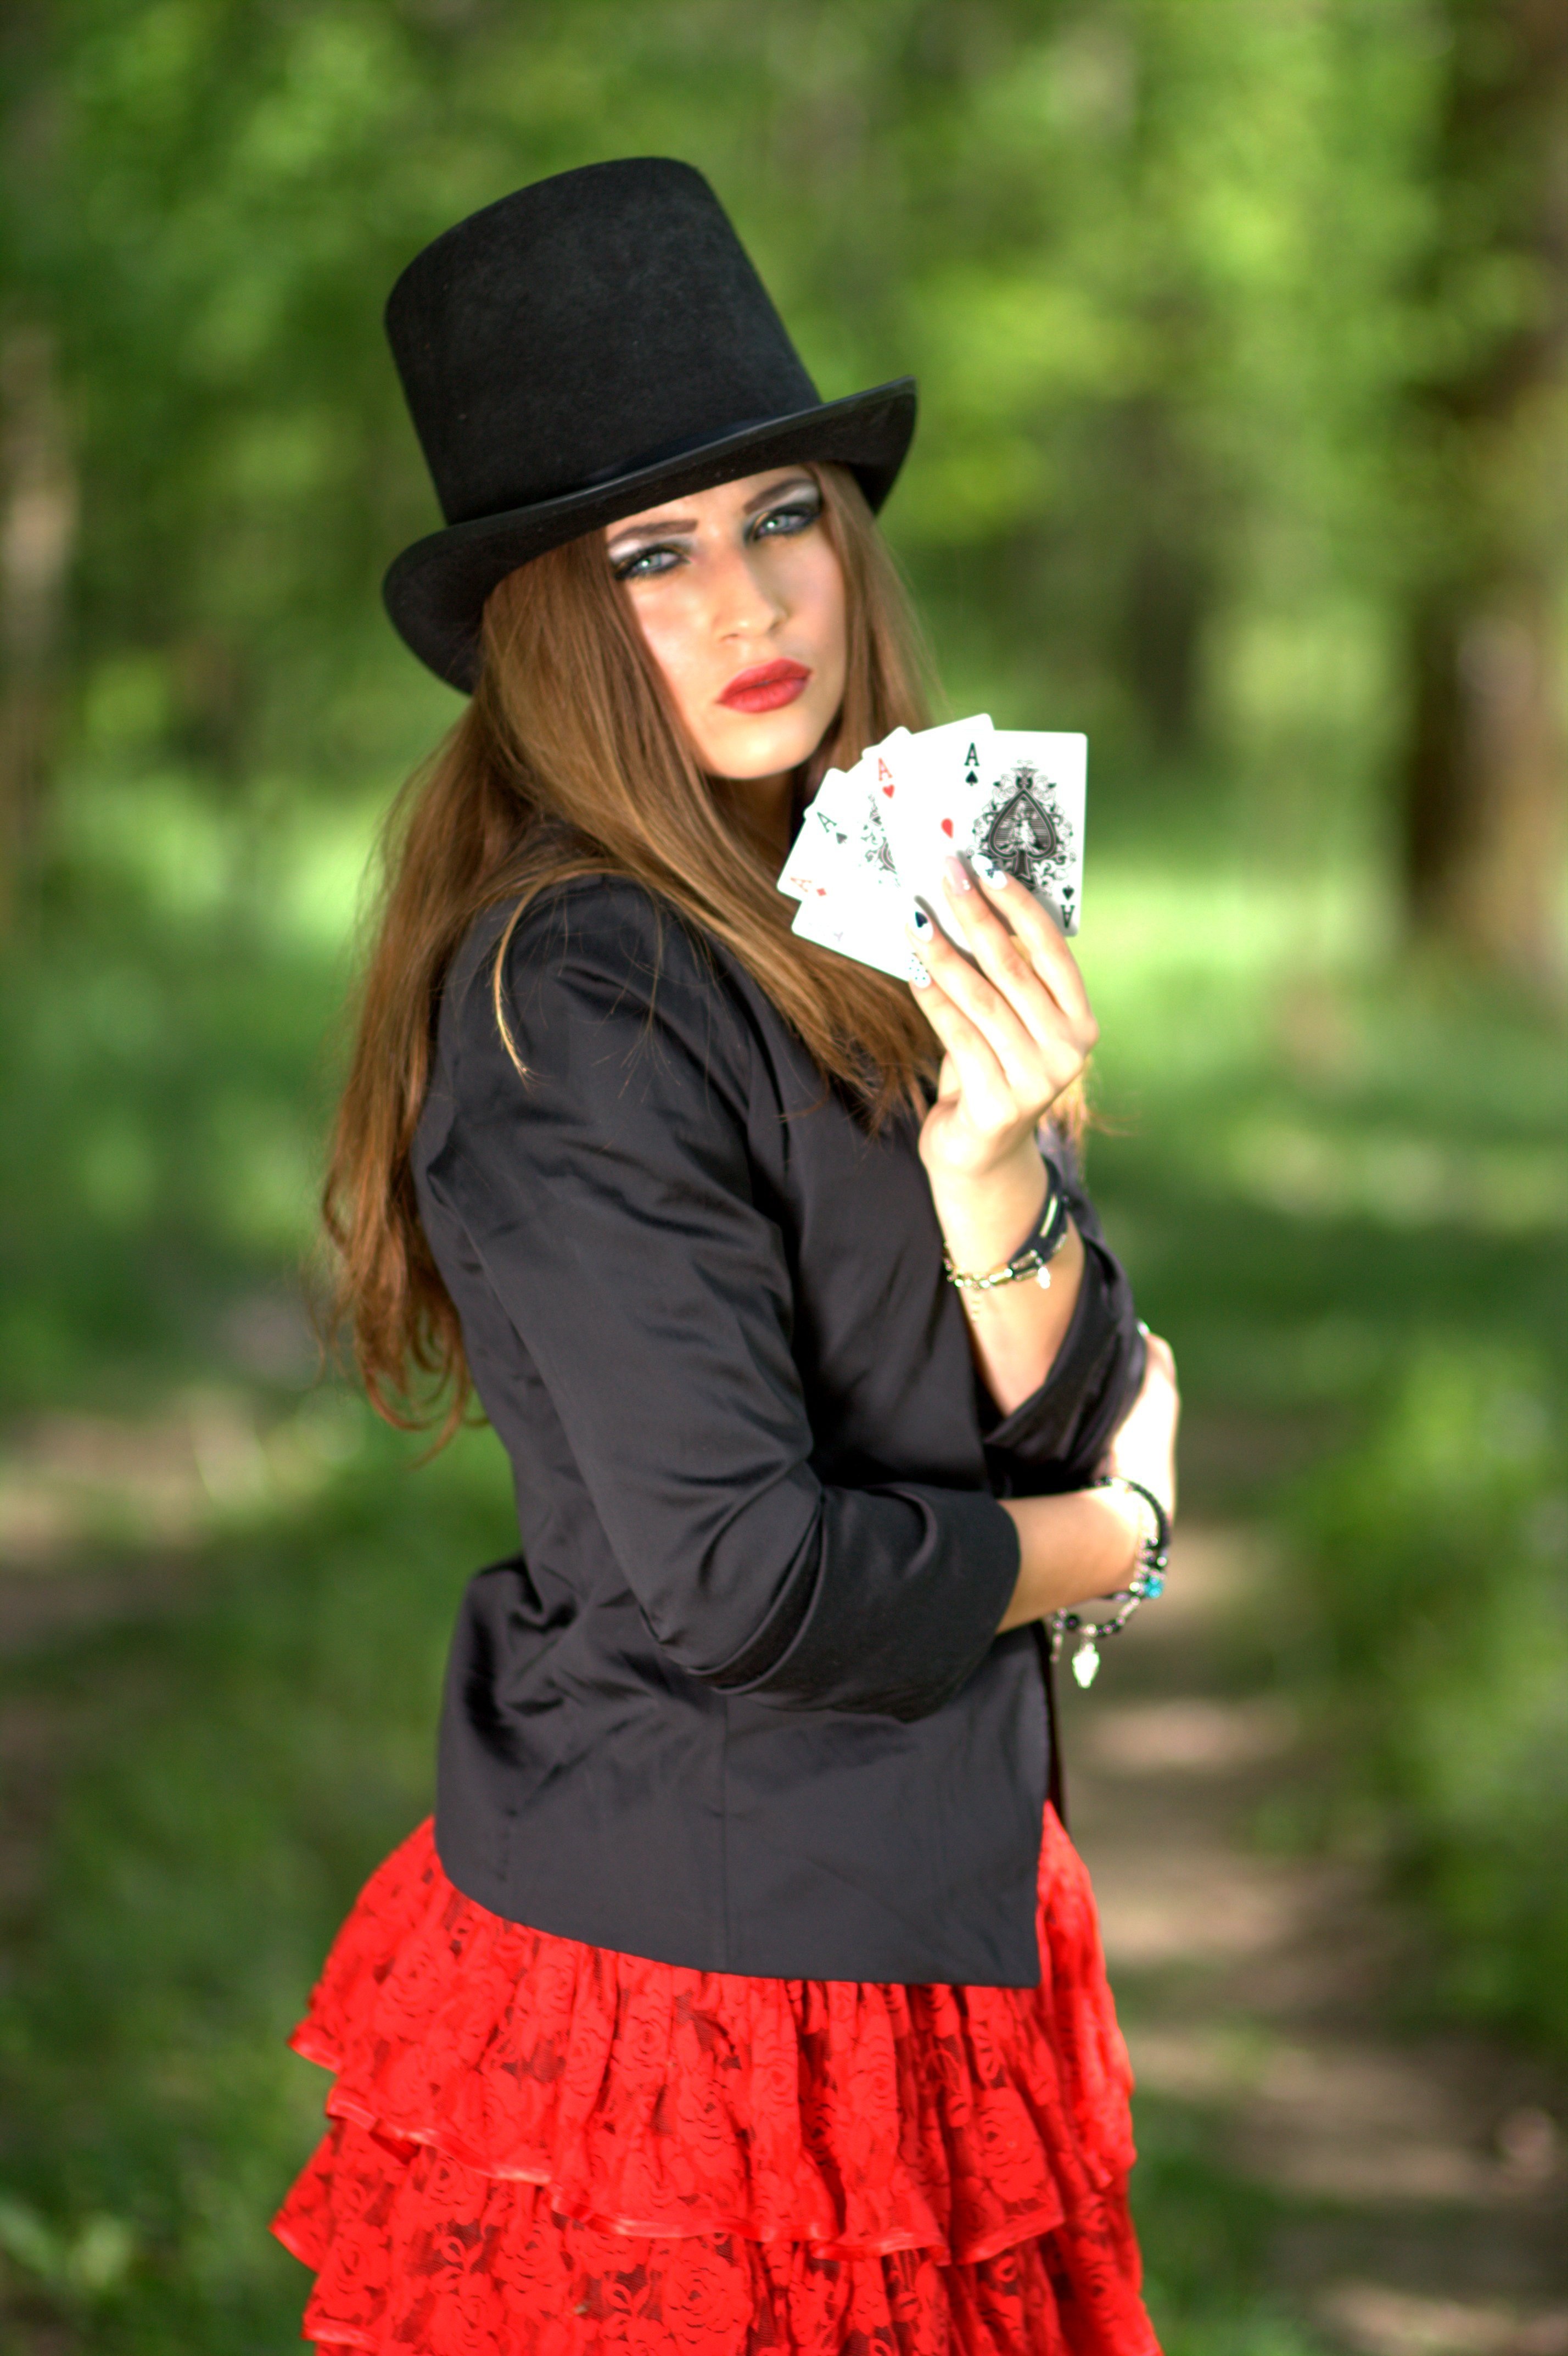
girl, model, green, red, hat, fashion, clothing, lady, outerwear, ace, cap, beauty, luck, topper, poker, photo shoot, playing cards, fashion accessory